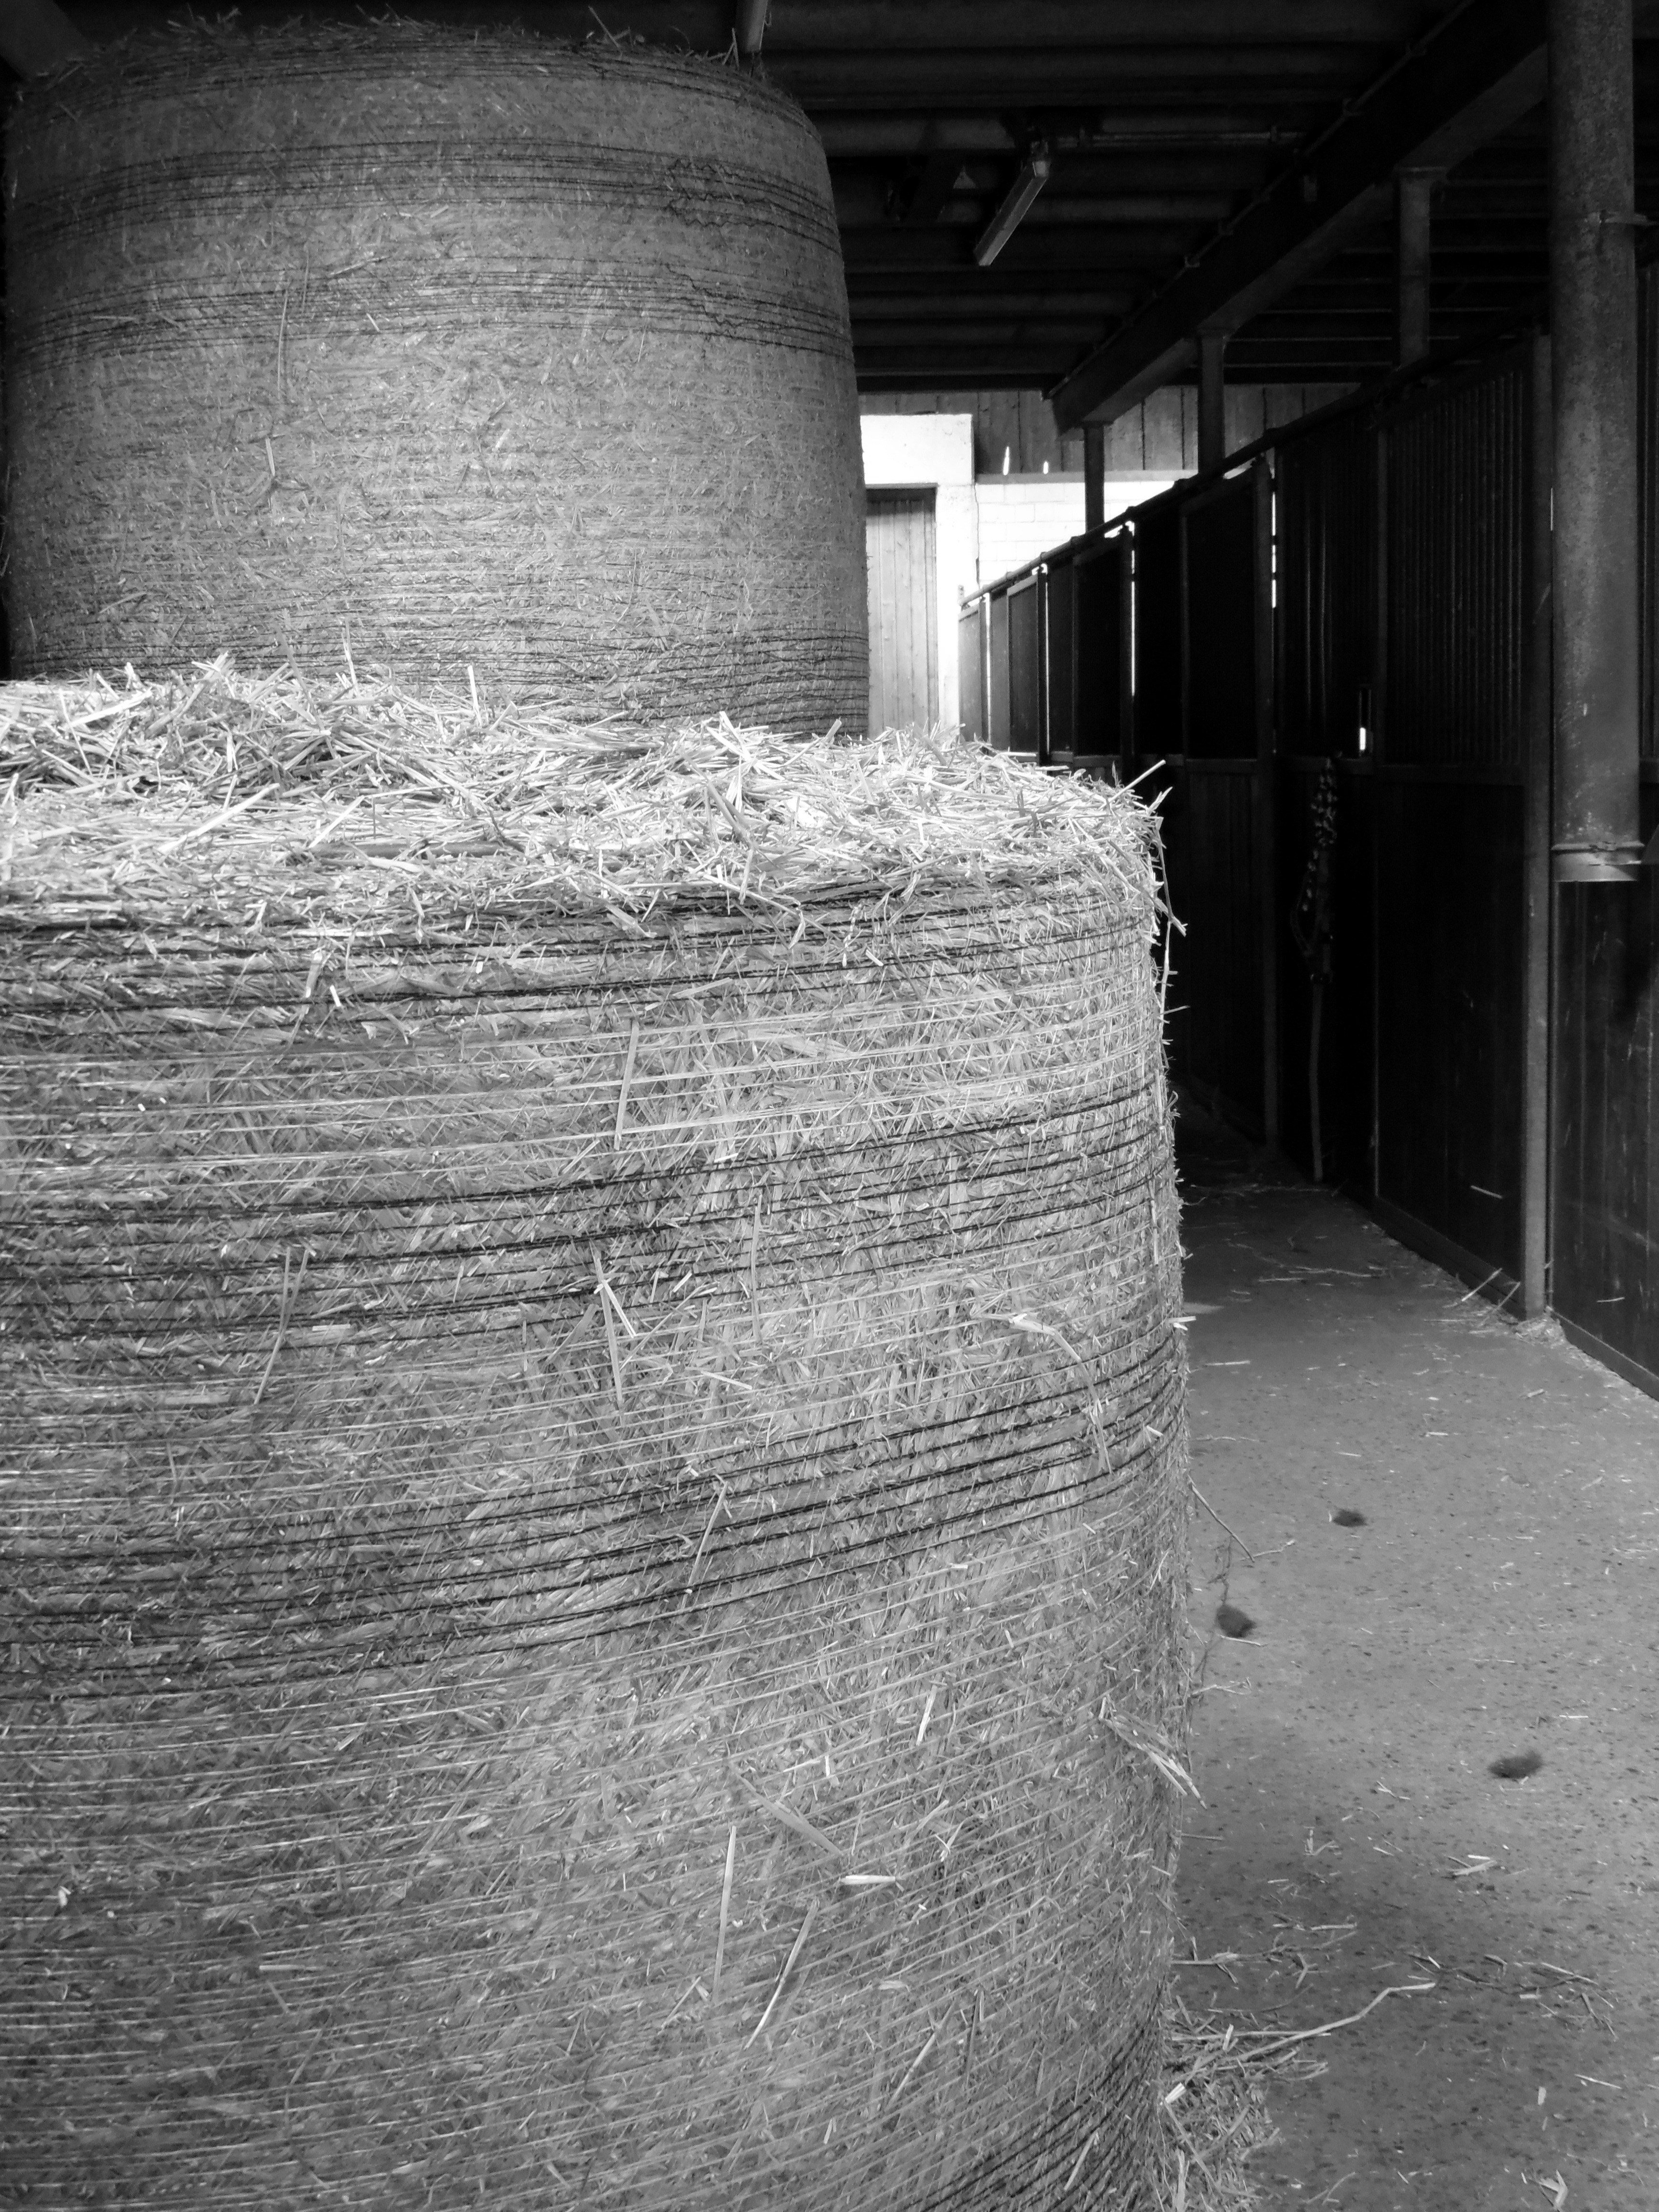
black and white, structure, wood, white, hay, alley, wall, column, darkness, black, monochrome, temple, stall, straw, shape, straw bales, horse stable, urban area, monochrome photography